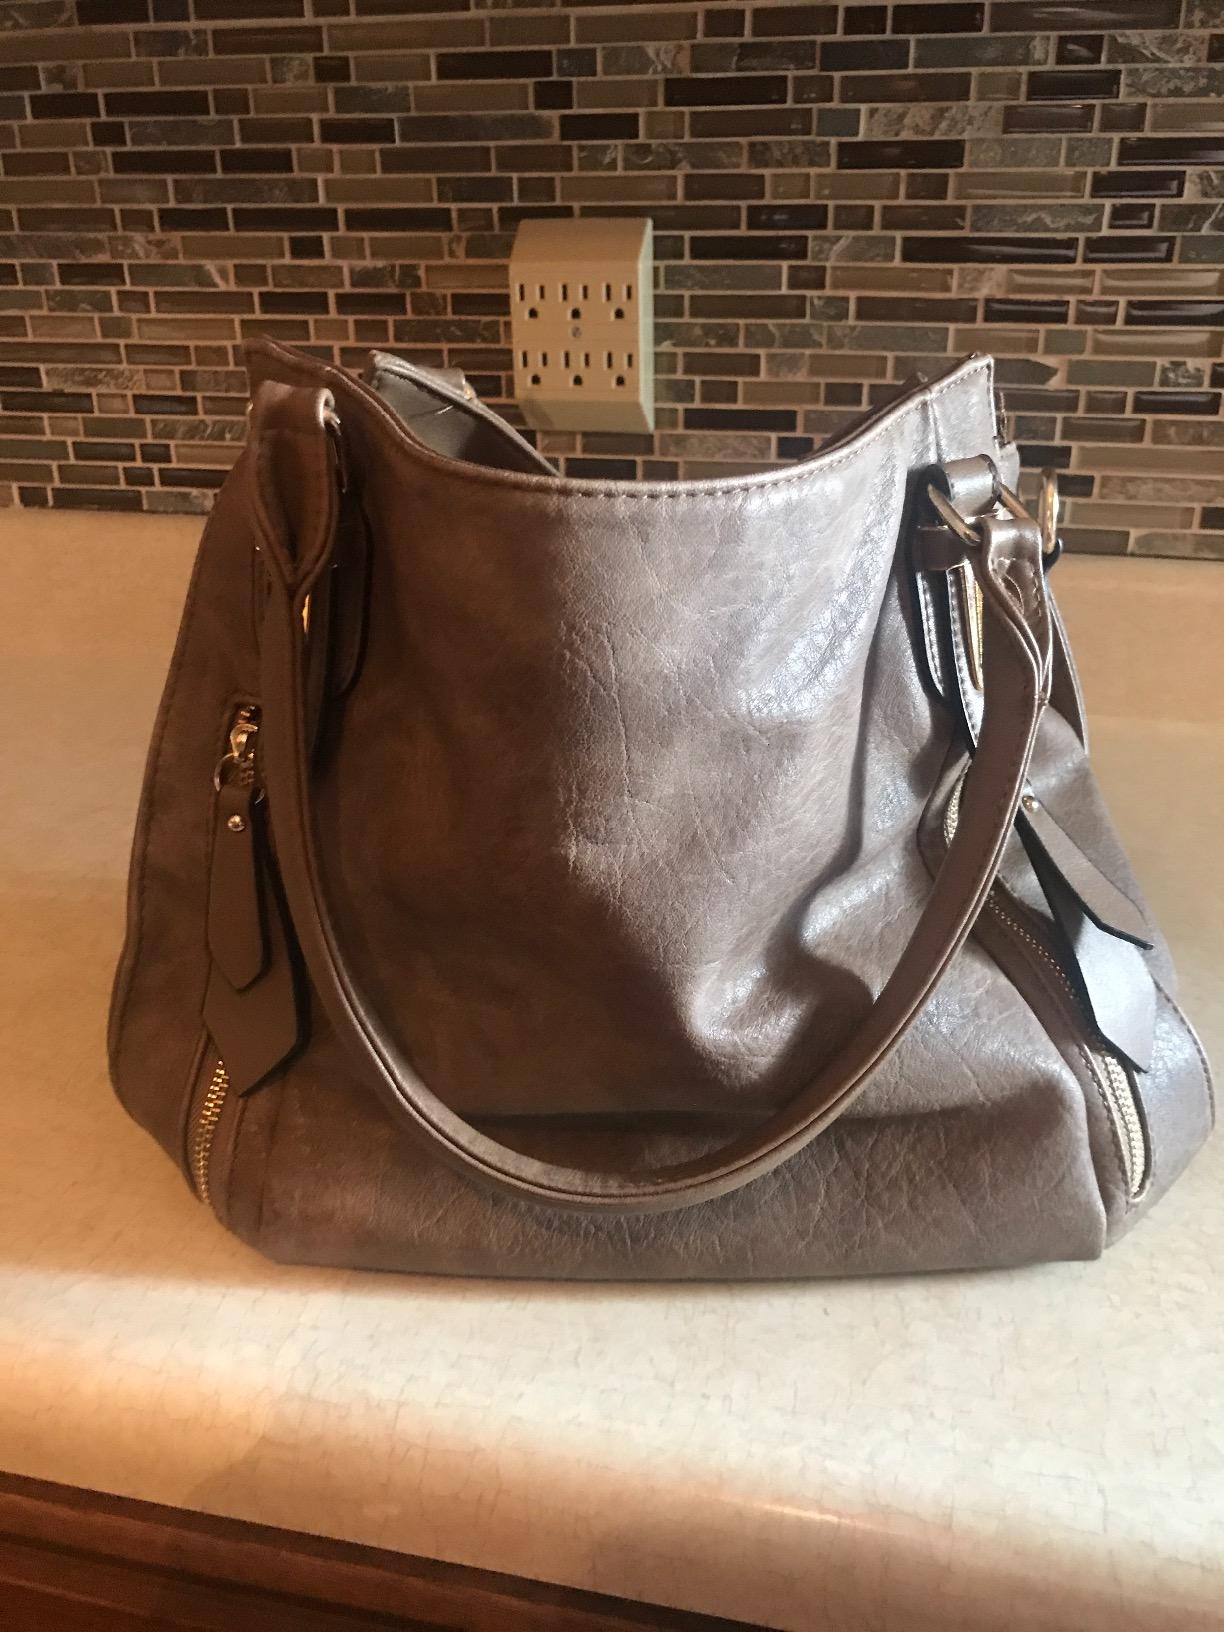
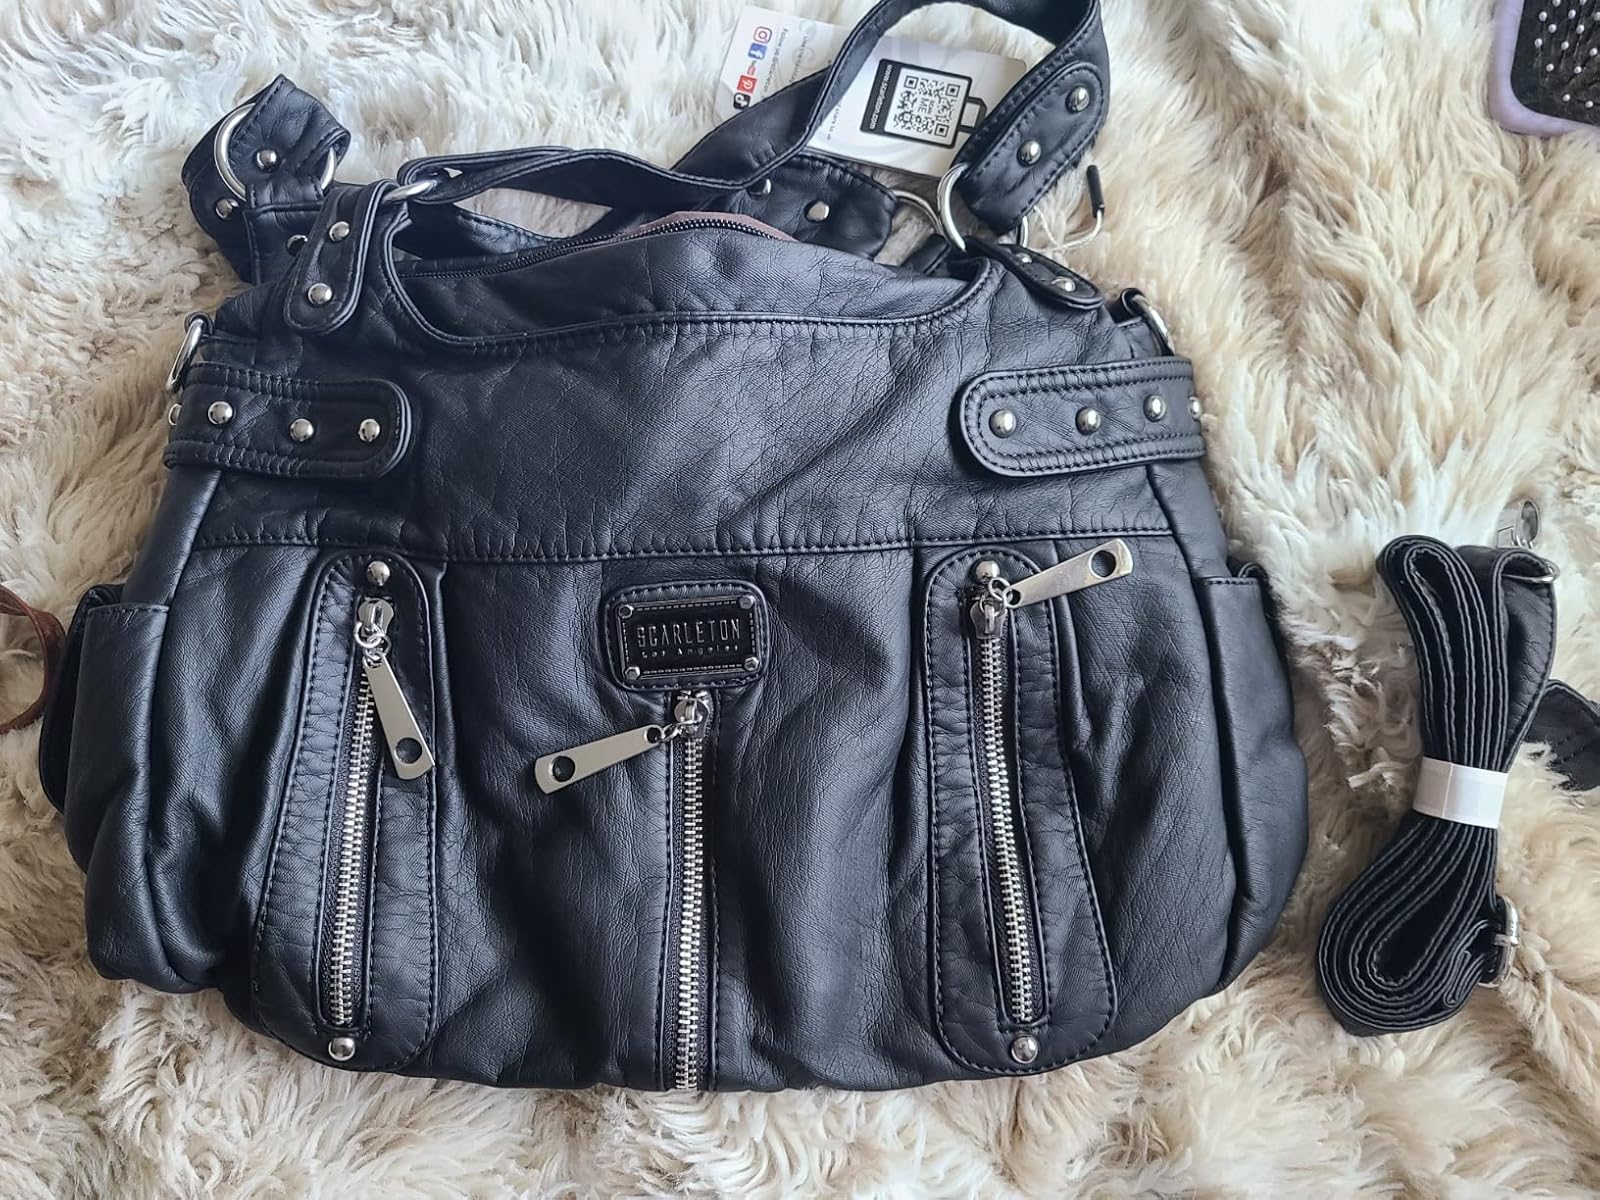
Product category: accessories_handbag
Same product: no